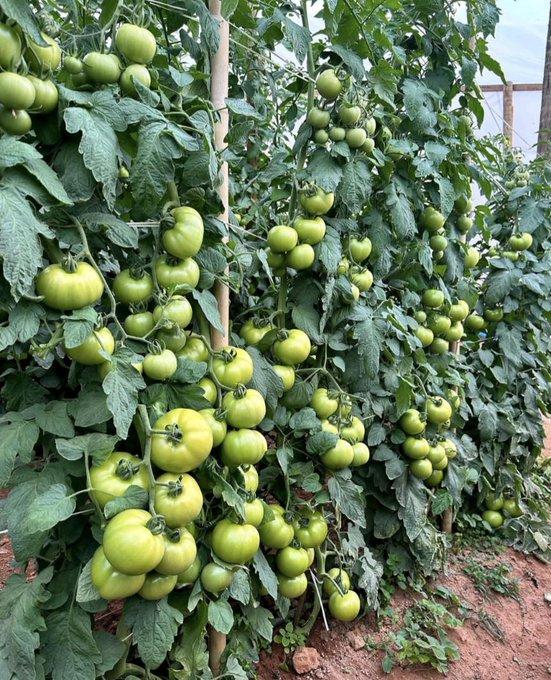
Mmea wa kijani ulionawiri wa zao la nyanya,wenye nyanya nyingi za rangi ya kijani, zinazokaribia kuvunwa kwa ajili ya mauzo sokoni.